Book scanning

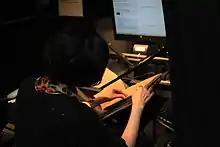

Commercial book scanners are not like normal scanners; these book scanners are usually a high quality digital camera with light sources on either side of the camera mounted on some sort of frame to provide easy access for a person or machine to flip through the pages of the book. Some models involve V-shaped book cradles, which provide support for book spines and also center book position automatically.